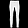
Label: Trouser